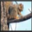
Label: squirrel